Cannabis (drug)

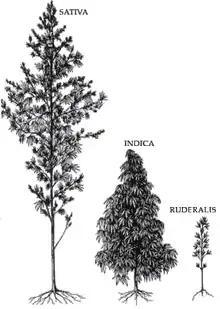
Types of cannabis

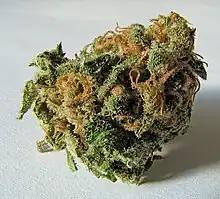
A macro cannabis bud

CBD is a 5-HT receptor agonist, which is under laboratory research to determine if it has an anxiolytic effect. It is often claimed that sativa strains provide a more stimulating psychoactive high while indica strains are more sedating with a body high. However, this is disputed by researchers.